Shirley Temple filmography

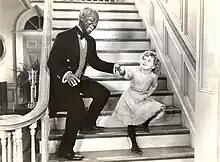
Temple and Robinson in the staircase tap dance from "The Little Colonel" (1935)

Shirley Temple (1928–2014) was an American child actress, dancer, and singer who began her film career in 1931, and continued successfully through 1949. When Educational Pictures director Charles Lamont scouted Meglan Dancing School for prospective talent, three-year-old student Temple hid behind the piano. Lamont spotted her and immediately decided she was the one he was looking for. Starting at $10 a day, she was eventually under contract for $50 per film. The production company generated its "Baby Burlesks" one-reeler film short satires of Hollywood films in 1931–1933, produced by Jack Hays and directed by Lamont. Temple made eight "Baby Burlesks" films, and 10 other short films, before being signed to star in feature-length motion pictures.